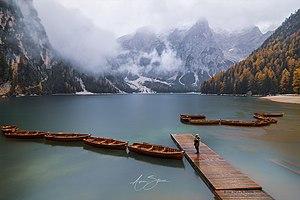
Braies est une commune italienne d'environ 650 habitants située dans la province autonome de Bolzano dans la région du Trentin-Haut-Adige dans le nord-est de l'Italie. La commune se trouve dans le val Pusteria.